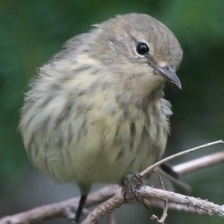
Species: CAPE MAY WARBLER
Scientific name: SETOPHAGA TIGRINA